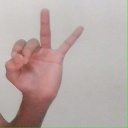
अक्षर: ण